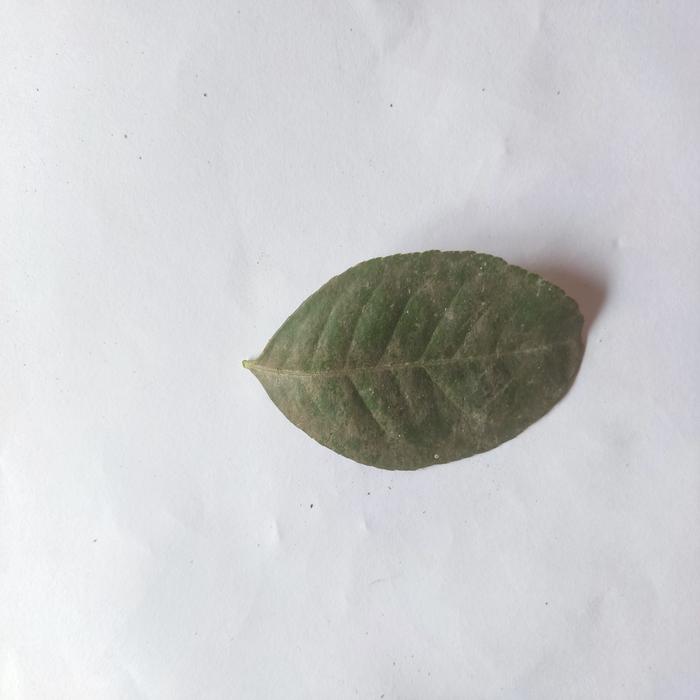
Crop: Lemon
Leaf condition: Sooty_Mold